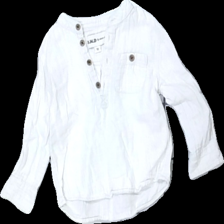
View: front
Type: Shirt
Category: Children
Brand: Not in the list
Brand text on label: denim day
Colors: White
Material: 100% cott
Cut: Regular
Size: 92
Stains: Major
Price range: <50
Recommended usage: Export